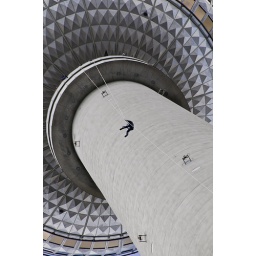
Berlin Fire Dept practice abseil rescue from TV Tower evacuation platform (about 625ft above ground level).